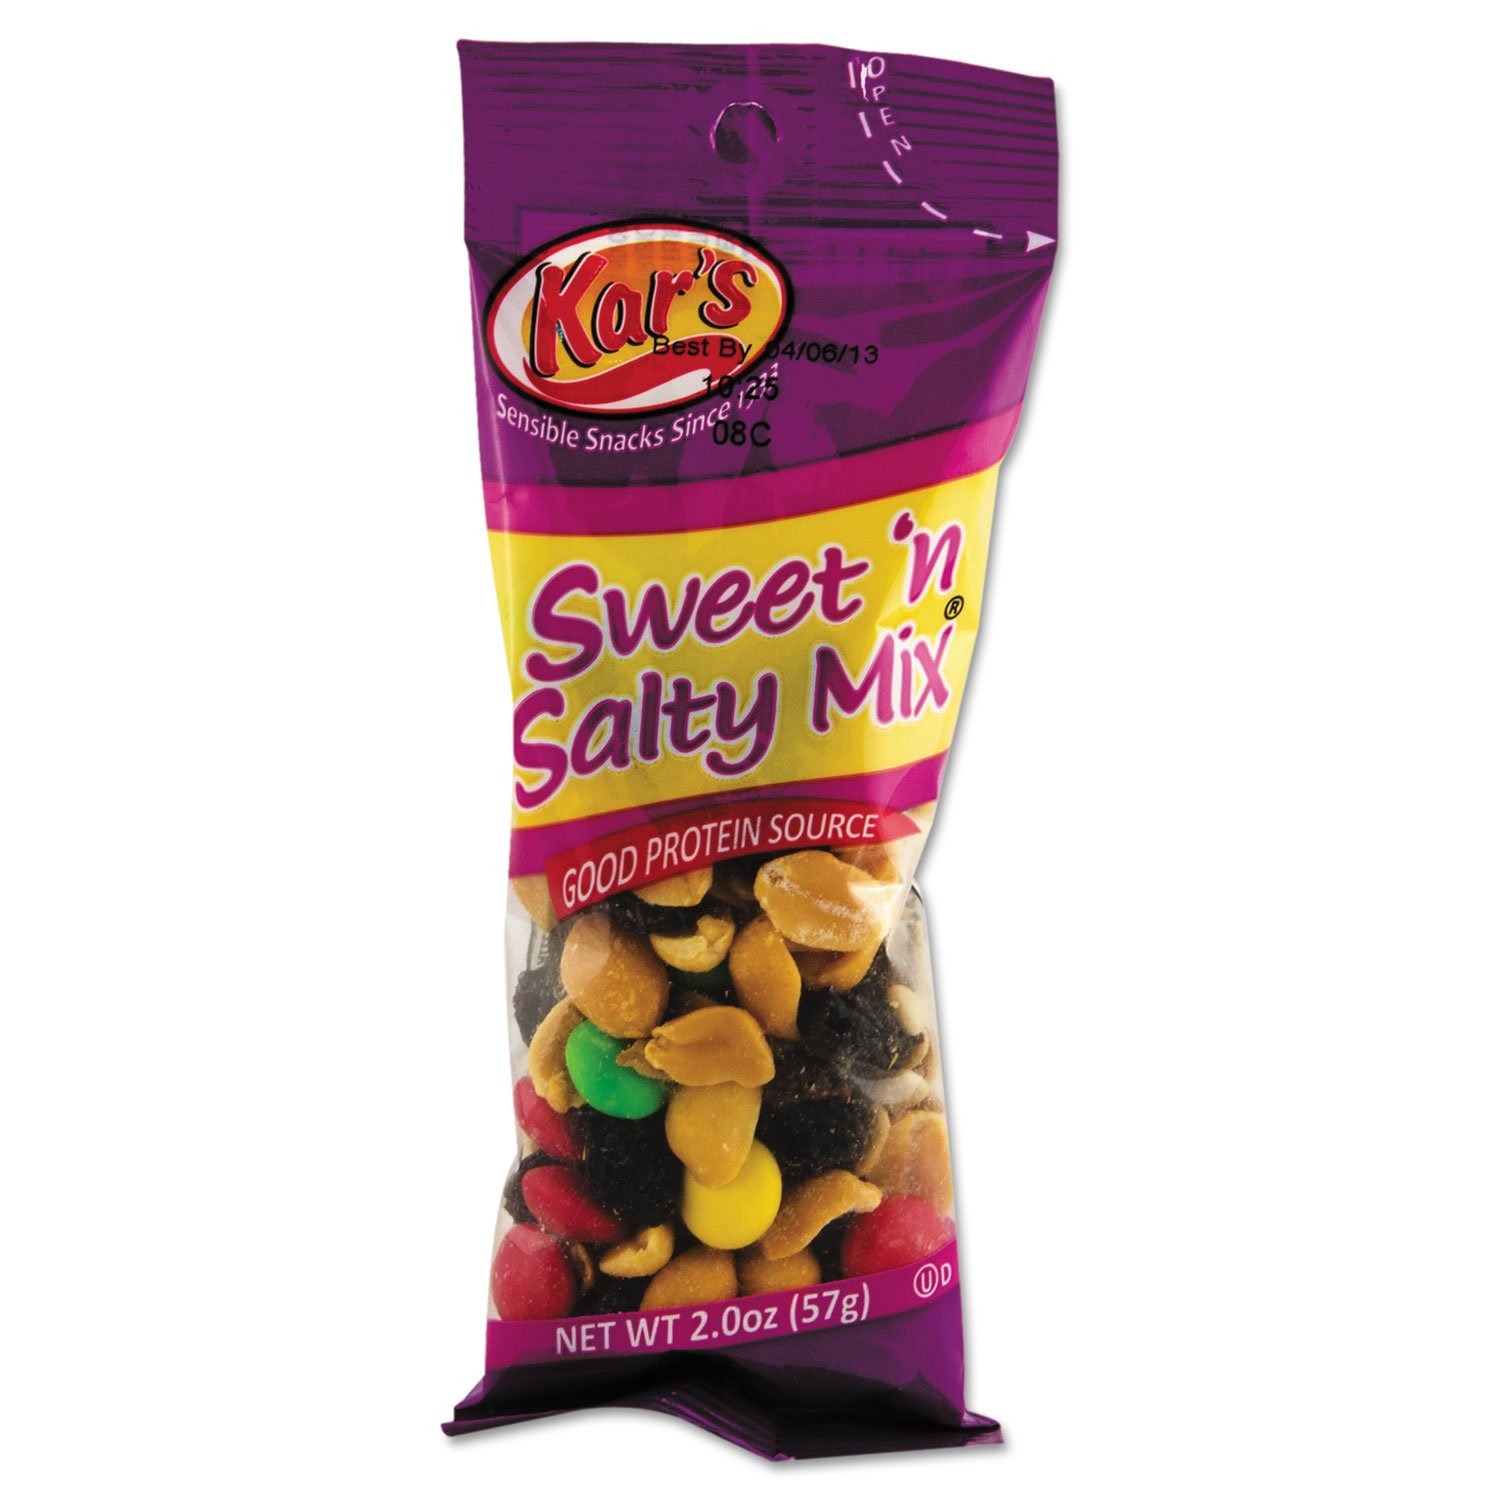
Item Name: Kar's SN08387 Nuts Caddy Sweet 'N Salty Mix 2oz Packets 24/Box
Value: 48.0
Unit: Ounce

Price: 24.05